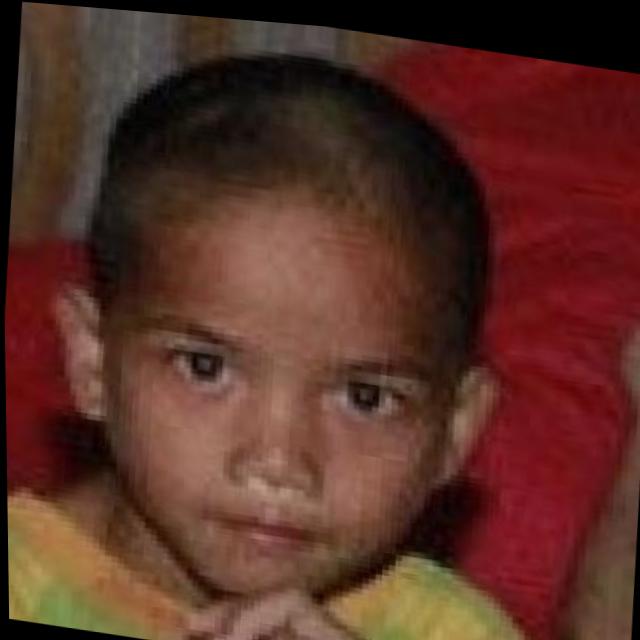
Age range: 0-12